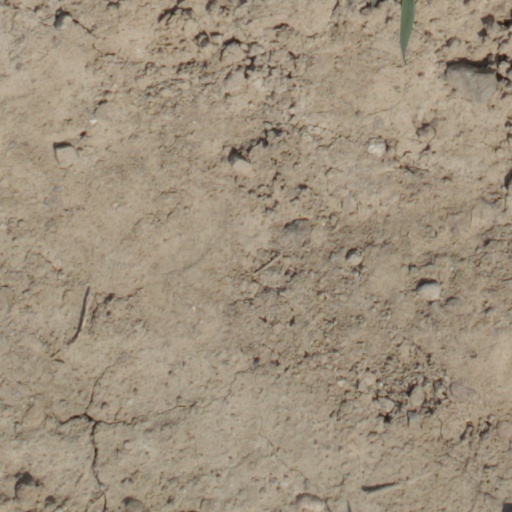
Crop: wheat